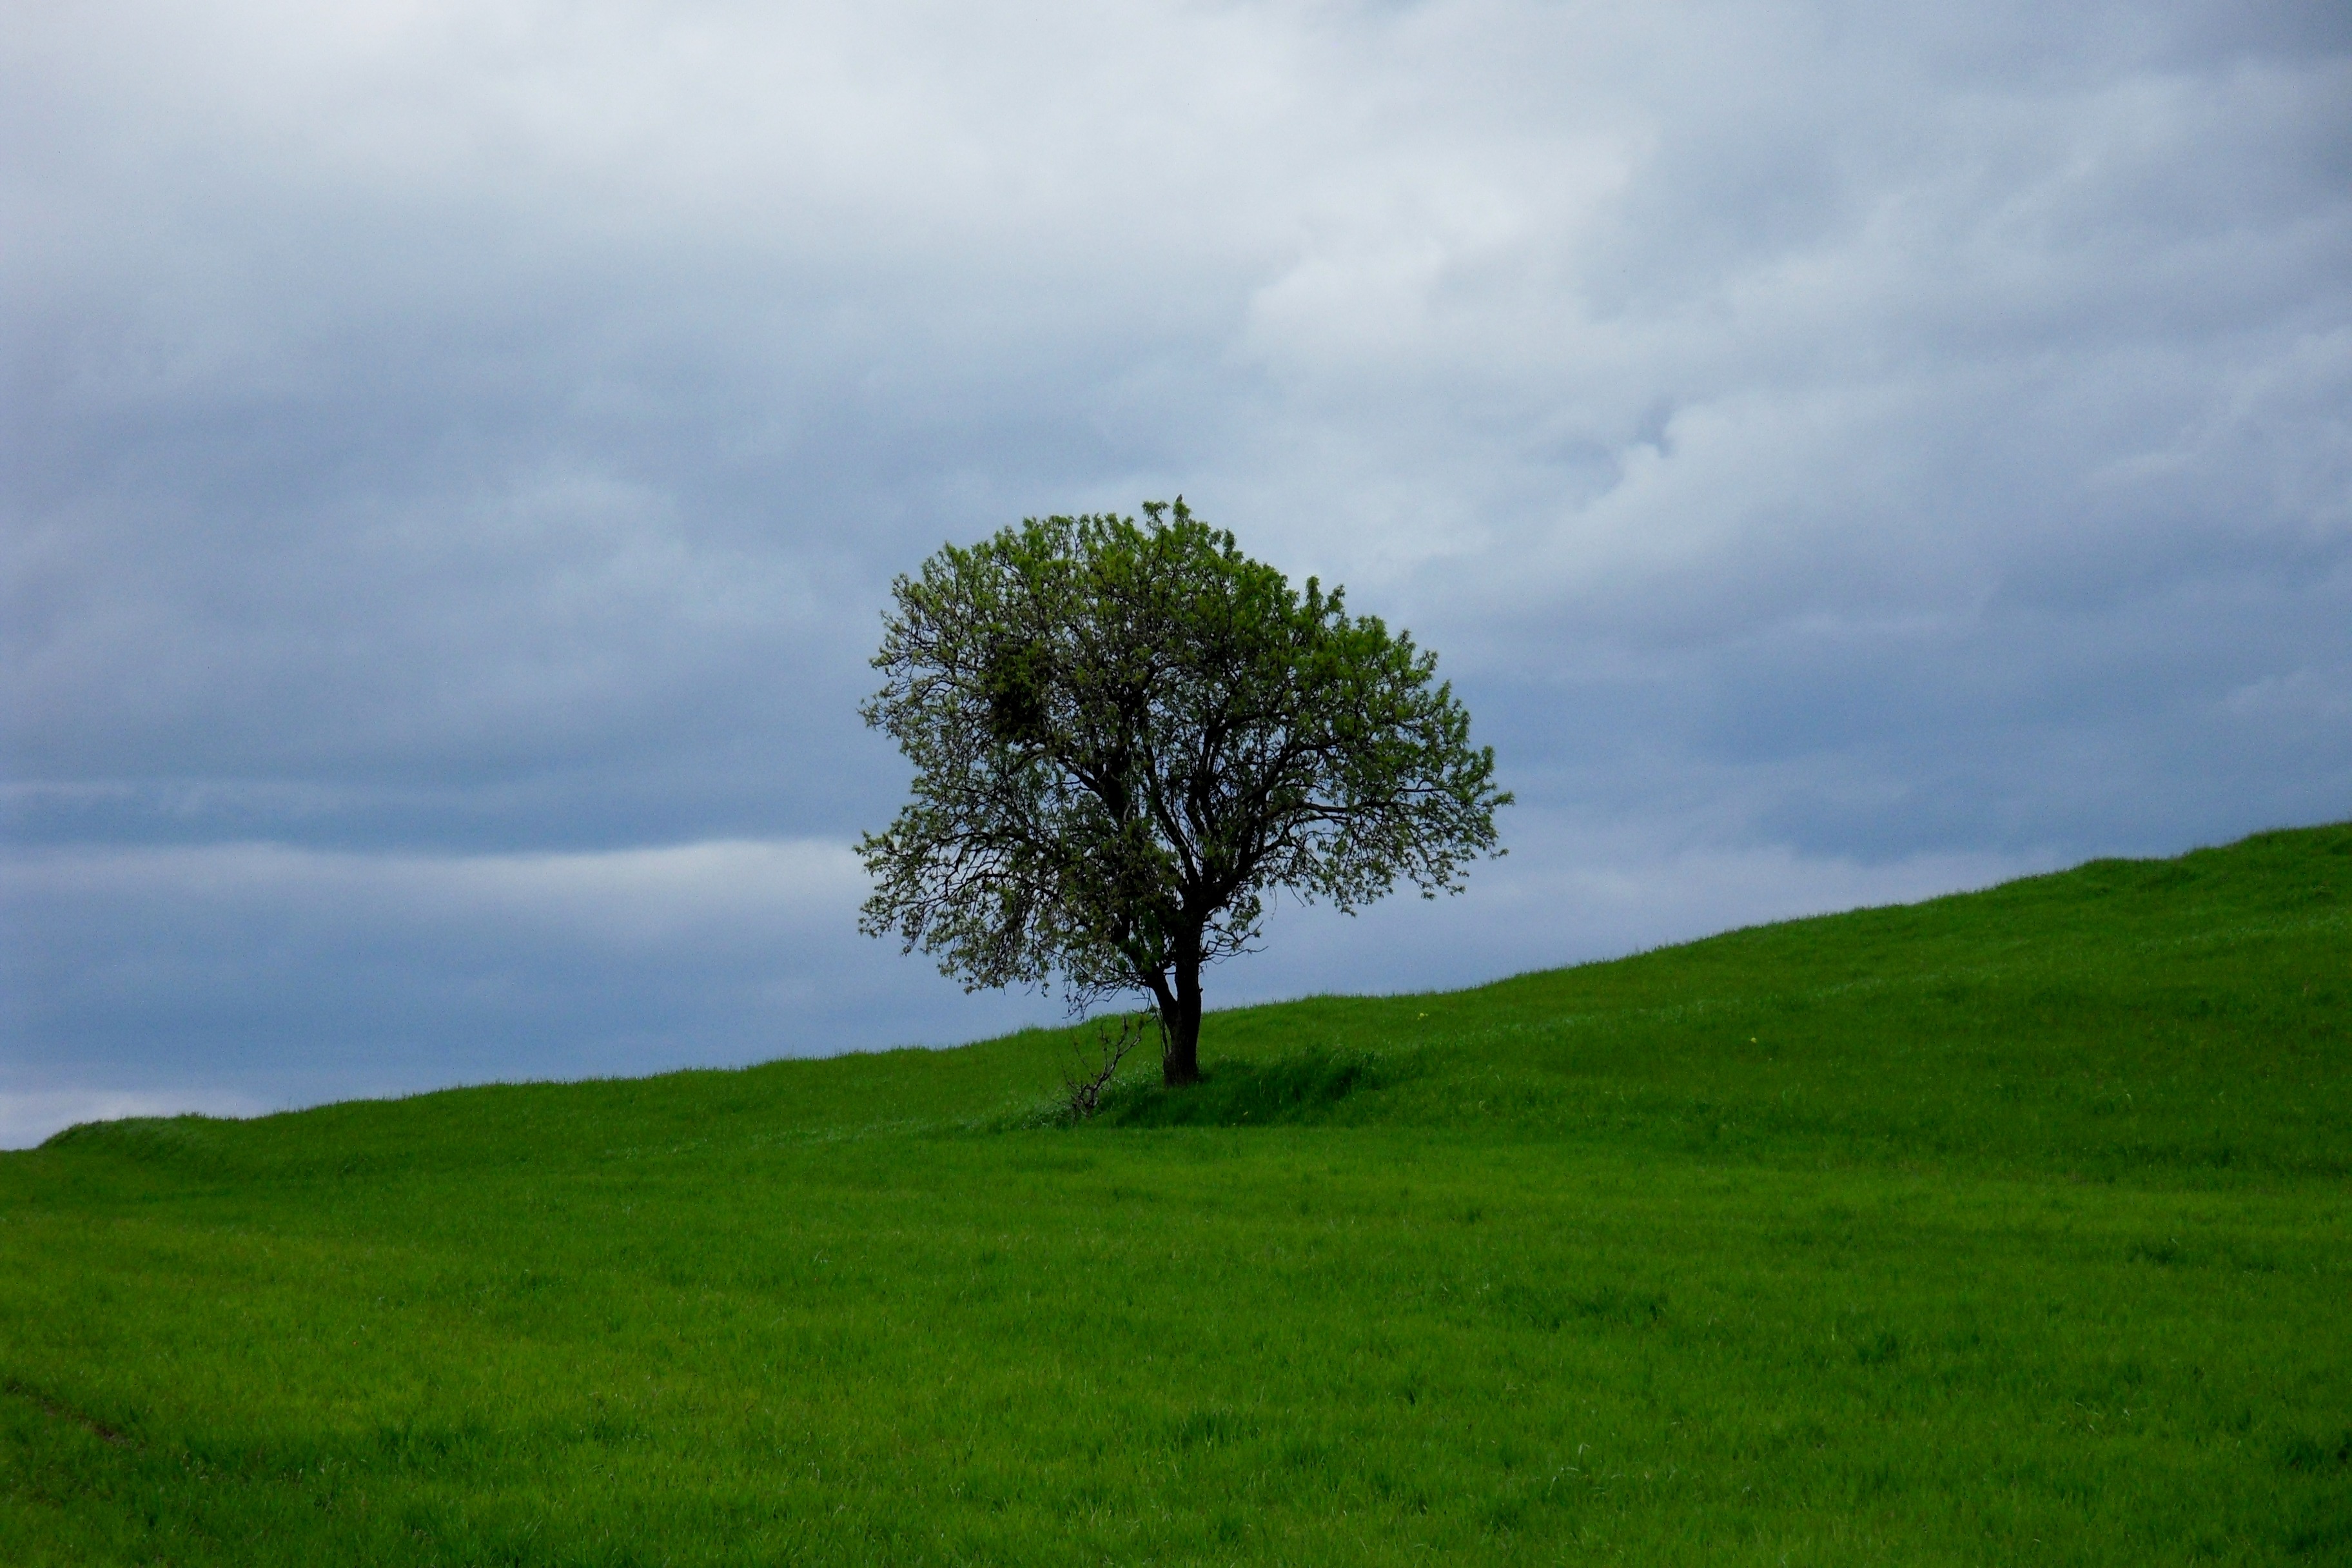
landscape, tree, nature, grass, horizon, mountain, cloud, plant, sky, field, meadow, prairie, hill, green, pasture, savanna, plain, spain, grassland, plateau, habitat, ecosystem, steppe, rural area, natural environment, geographical feature, atmospheric phenomenon, woody plant, mountainous landforms